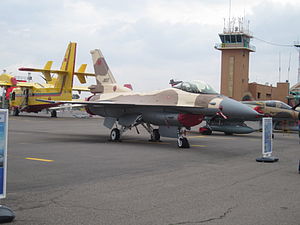
General Dynamics F-16 Fighting Falcon / Operatører
Marokkansk F-16C
General Dynamics F-16 Fighting Falcon er en enmotors supersonisk multirolle jagerbomber, oprindeligt udviklet af General Dynamics for United States Air Force. Designet som en dagjager, beregnet på at opnå luftoverlegenhed, blev flyet videreudviklet til et succesfuldt bombefly/natjager/altvejrsjager multirollefly. Over 4.600 fly er blevet bygget siden produktionen blev godkendt i 1976. Selv om flyet ikke længere bliver indkøbt af U.S. Air Force, bliver forbedrede versioner stadig solgt til eksportkunder. I 1993 solgte General Dynamics sin flyproduktion til Lockheed Corporation, som senere blev en del af Lockheed Martin efter en sammenlæging i 1995 med Martin Marietta.